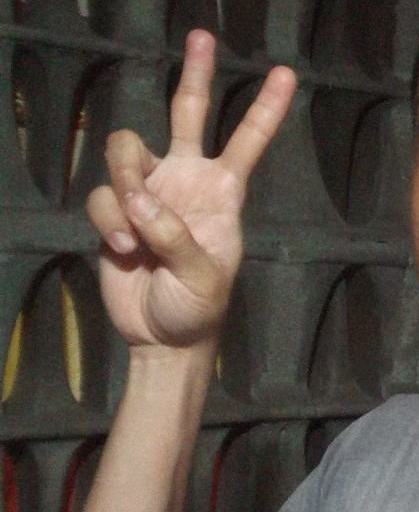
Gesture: peace